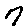
Label: 7